Visa policy of mainland China

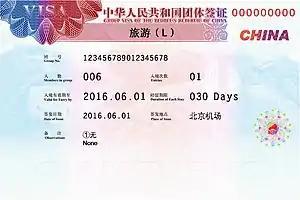
New version of Chinese group visa, which started to issue since 1 June 2019

Visitors from most countries may obtain an entry visa when traveling to and staying solely in the three special economic zones: Shenzhen, Zhuhai and Xiamen. Visitors can only stay within these cities and cannot proceed further into other parts of mainland China. Visas for Shenzhen are valid for five days, and visas for Xiamen and Zhuhai are valid for three days. The duration of stay starts from the next day of arrival. The visa can only be obtained only upon arrival at Luohu Port, Huanggang Port Control Point, Fuyong Ferry Terminal or Shekou Passenger Terminal for Shenzhen; Gongbei Port of Entry, Hengqin Port or Jiuzhou Port for Zhuhai; and Xiamen Gaoqi International Airport for Xiamen. Visa fees are charged on a reciprocal basis ranging from ¥168 for citizens of most countries to ¥956 for citizens of the United States.